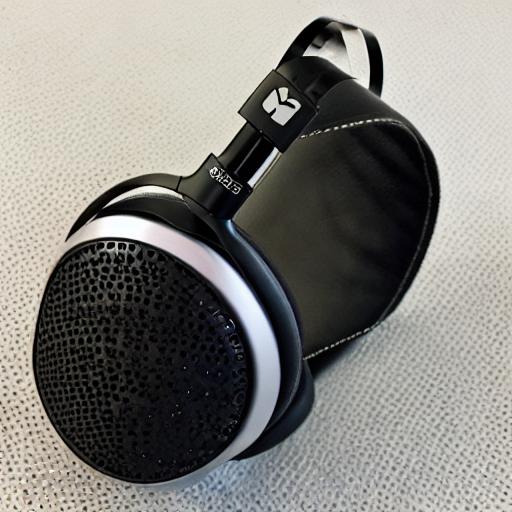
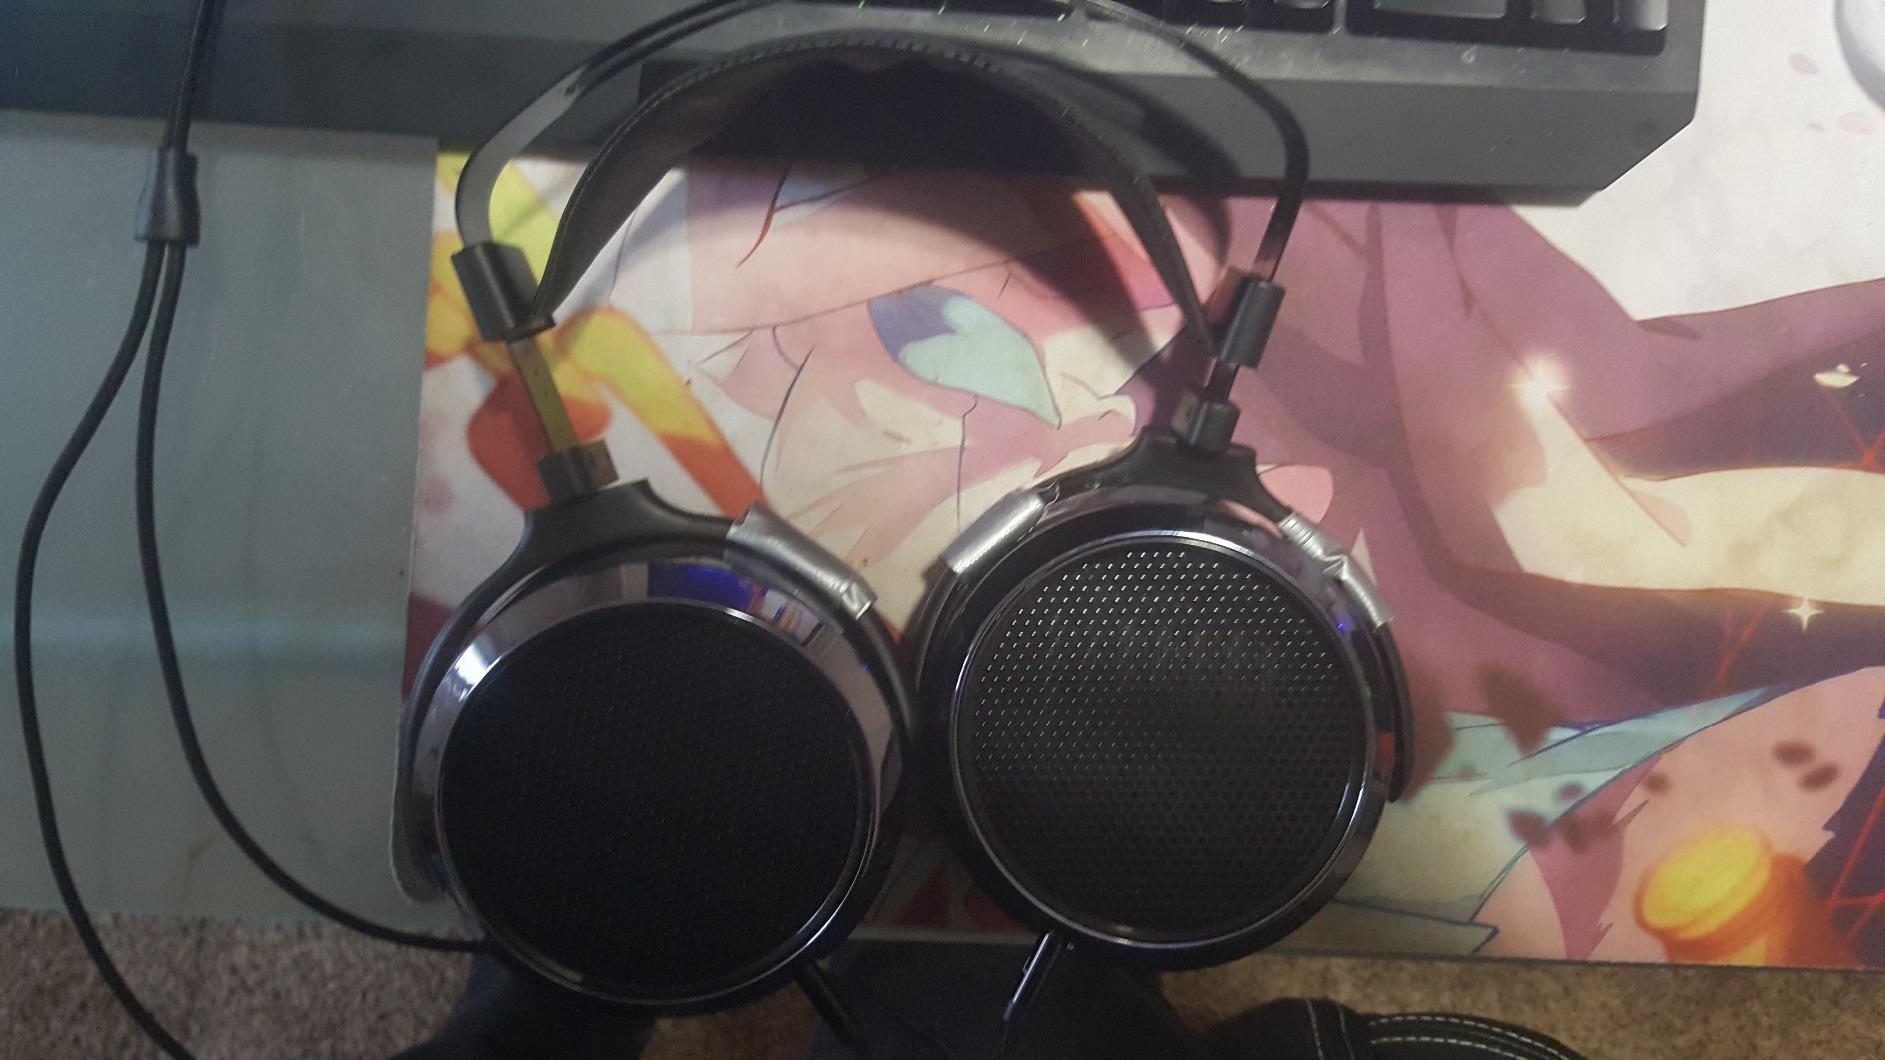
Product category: headphones
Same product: no